Institute Farm

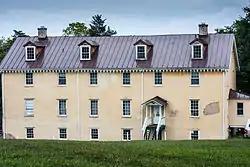

Institute Farm, also known as the Loudoun Agricultural and Mechanical Institute, was the first agricultural school in Virginia and one of the earliest institutions devoted to agronomy in the United States. Located near Aldie, Virginia, the school was established as the Loudoun County Agricultural Institute and Chemical Academy around 1854 on a former portion of U.S. President James Monroe's Oak Hill plantation.